Development of Star Trek 4

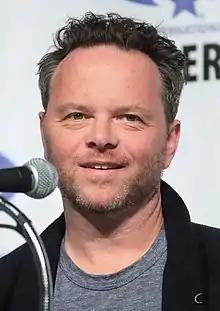
Noah Hawley was hired to write and direct a new "Star Trek" film in November 2019, but it did not move forward.

S. J. Clarkson entered talks to direct the "Beyond" sequel in April 2018. Abrams and Paramount had held an extensive search for a female director, and Clarkson would have been the first woman to direct a "Star Trek" film. Payne and McKay had completed the screenplay, but Paramount had yet to sign new contracts for the main cast outside of Pine and Quinto, including Urban, Pegg, John Cho (Hikaru Sulu), and Zoe Saldaña (Nyota Uhura). After Clarkson joined the film, Quinto said the project was entering the "logistical kind of phase" and expressed excitement at working with the director again after they had worked together on the television series "Heroes" (2006–2010). In July 2018, Jennifer Morrison expressed interest in reprising her role as George Kirk's wife Winona from the first reboot film, and Danai Gurira was close to being cast in the film. Pegg met with Clarkson to discuss the project and expected production to begin in early 2019.